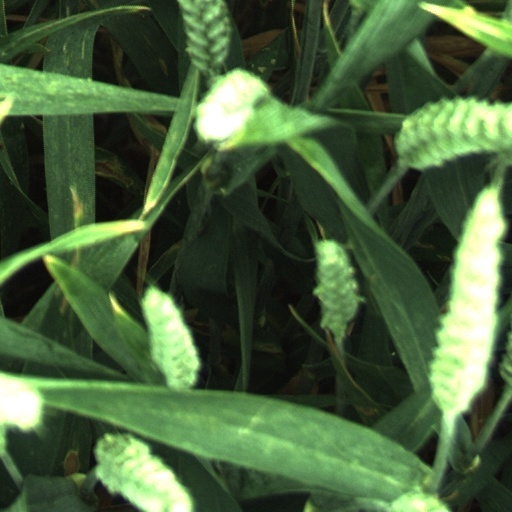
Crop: wheat